Upton Park F.C.

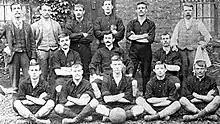
An Upton Park team of 1900. That year the team won the Gold medal representing Great Britain at the Olympics

The Amateur Status Committee of the Football Association offered the club the opportunity to play in Paris at the inaugural Olympic Games. Records show that Upton Park were the first club to agree to play but were unlikely to be the first to be asked. Upton Park were not participating in a league at the time playing only cup games and friendlies. They had never reached the semi-final stage of the FA Amateur Cup and the competition was now in its seventh year.